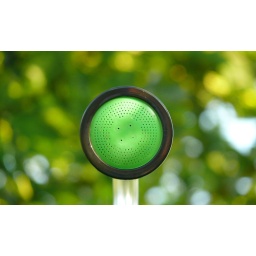
shower under the apple tree